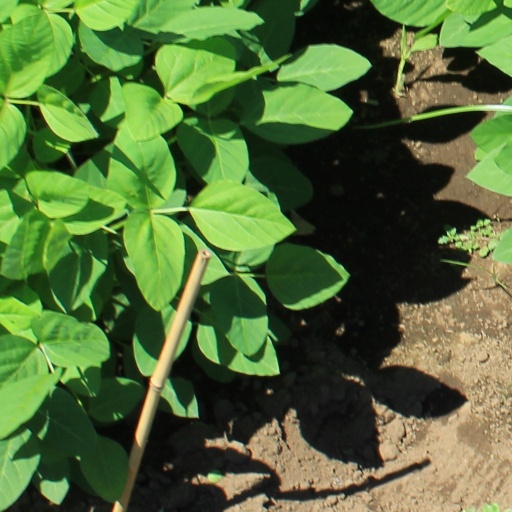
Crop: soybean